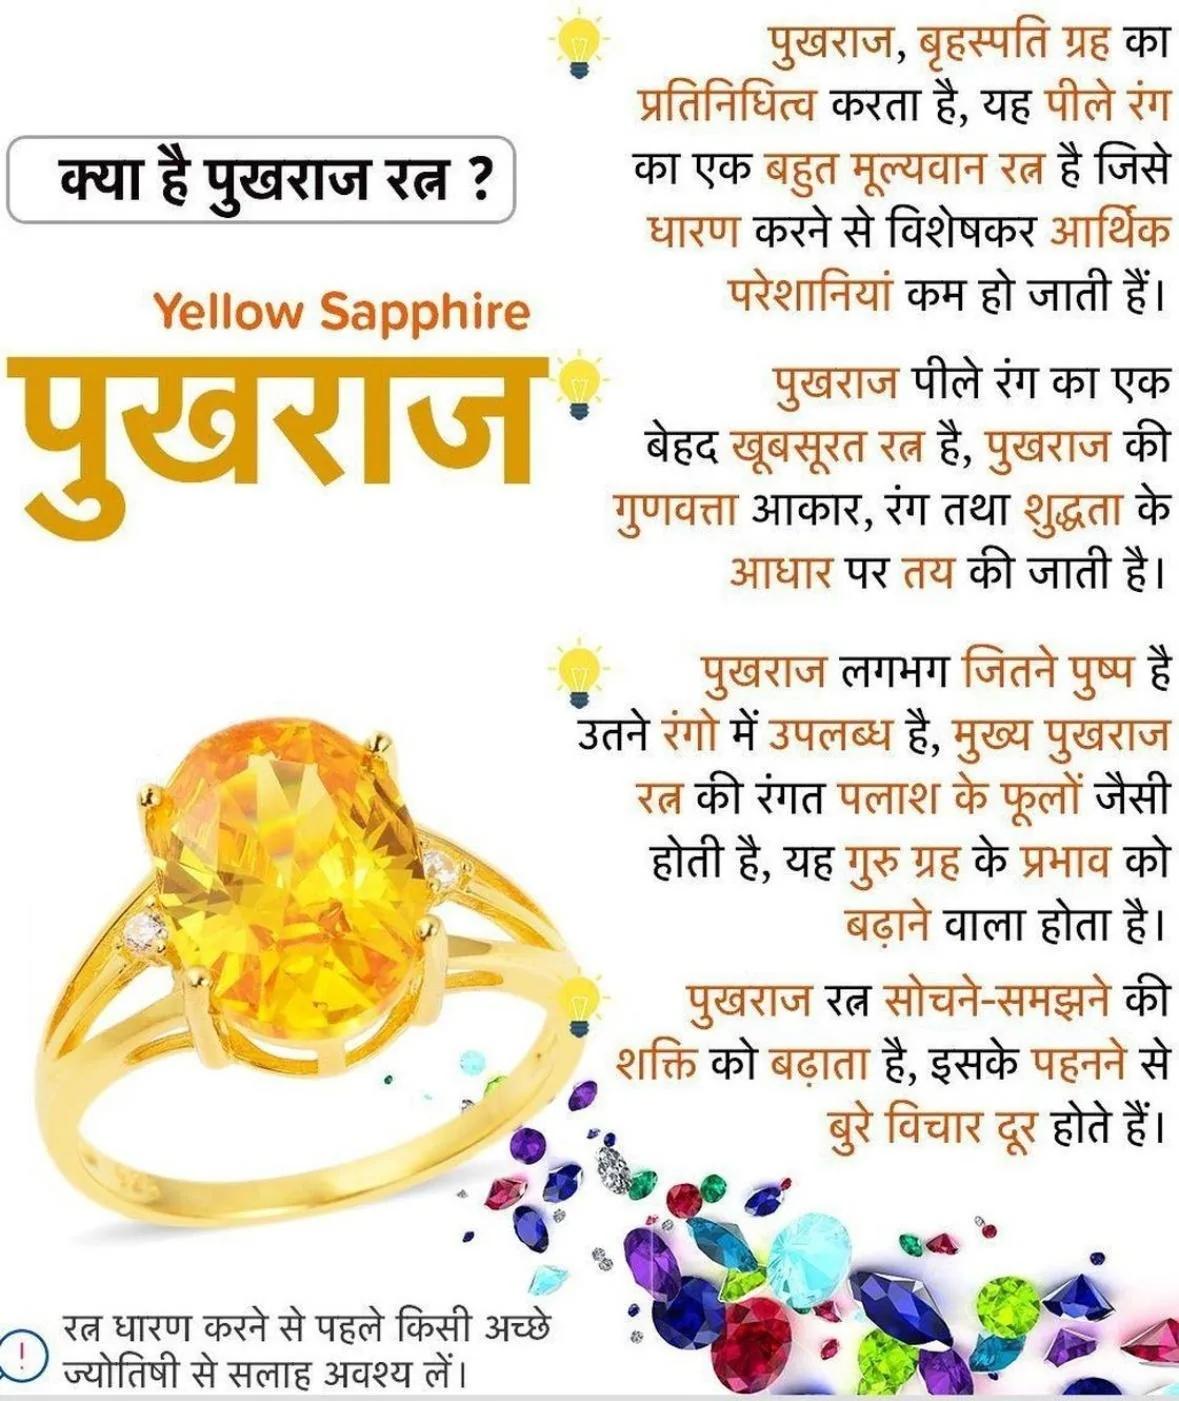
Chopra Gems Brass Original Yellow Sapphire Stone Pendant Yellow (Men and Women) (Pendant_Gfd59)
Type: Necklaces & Pendants
Brand: Chopra Gems & Jewellery
Price: Rs. 795
 Yellow sapphire pukhraj panchdhatu pendant.This panchdhatu pendant is made up with 5 dhatus or metals namely gold, silver,copper,zinc and iron. This gemstone pendant is very pious compared to other nine gemstone with strong physical powers beneficial for scholars, academicians, teachers and other research fellows. The gemstone removes hurdles in late marriages or hitches in married life. Gains, profits and income flourishes by the grace of yellow sapphire. The yellow sapphire boosts positive energy and support for entrepreneurs and aspiring leaders in their respective fields.Treatment has been given to enhance its quality,it is well effective as astrological purpose.
Features: Type pendant,Color yellow,Material brass
Included: Yellow Sapphire Stone Pendant